Krembo

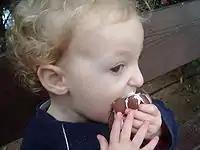
Boy eating Krembo

The average krembo weighs 25 grams (0.882 ounces) and has 115 calories. According to the fine print on packing foil, per 100 gr of krembo there are 419 calories, 3.2 gr protein, 64 gr carbohydrates (of which 54 gr are sugars); 16.7% Fats (of which 13.9% are poly-saturated fatty acids, less than 0.5% are trans fatty acids) and 67 mg Sodium.